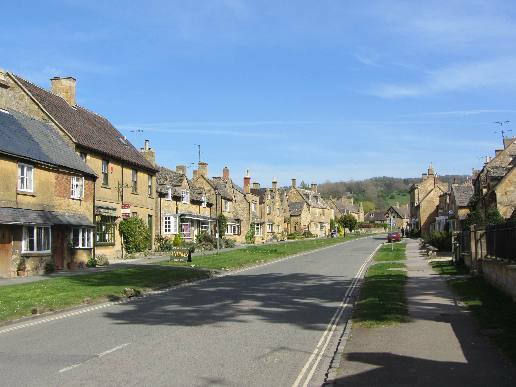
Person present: No